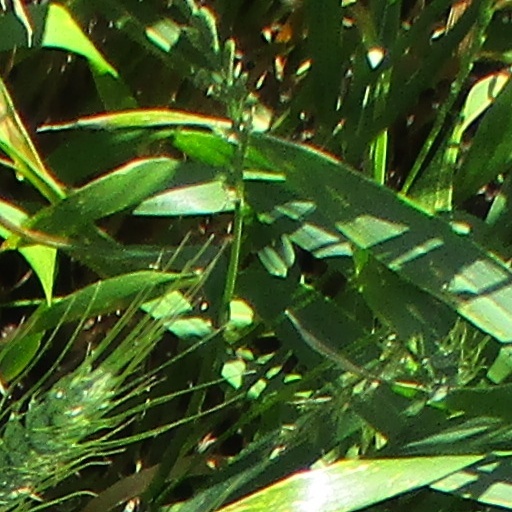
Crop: wheat